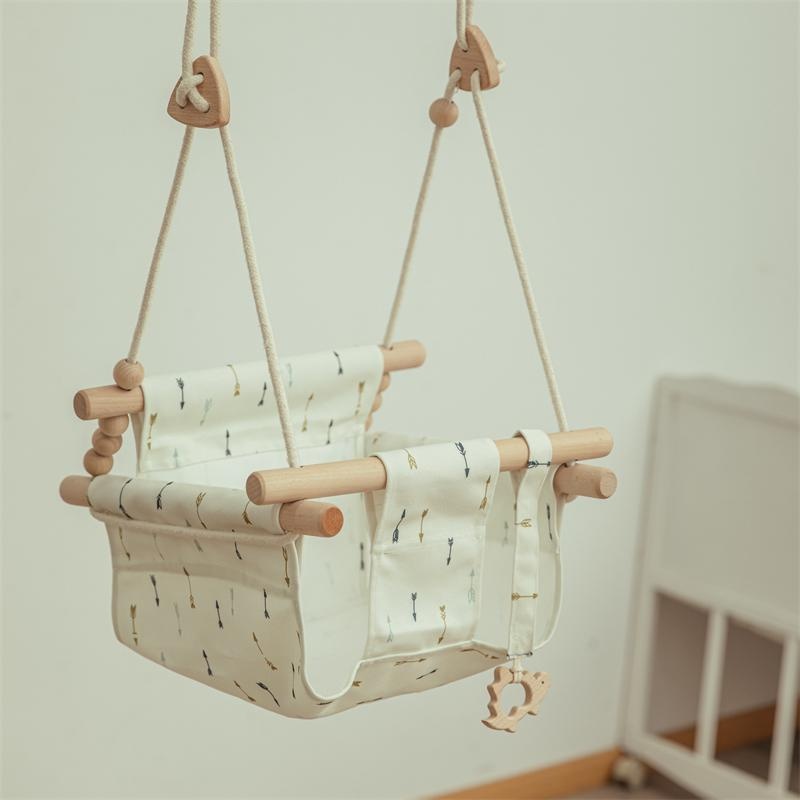
Fashionable Personality Swing Indoor Children's Home
Product information: Product Category : Swing Material: wood/cloth Color: orange, rainbow, arrow, alpaca Packing list: Children's swing*1 set
Brand: Pi-Mart
Category: Toys & Games > Outdoor Play Equipment > Play Swings